Howard Proctor

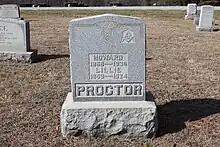
Grave of Proctor at Slate Ridge Cemetery

Proctor died on July 30, 1938, at his home. He was buried at Slate Ridge Cemetery in Cardiff, Maryland.